Oceanography

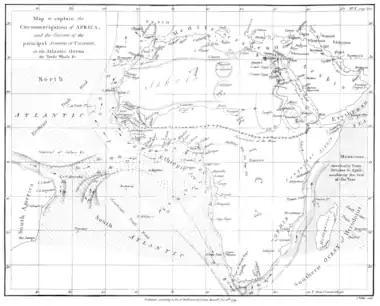
1799 map of the currents in the Atlantic and Indian Oceans, by James Rennell

Information on the currents of the Pacific Ocean was gathered by explorers of the late 18th century, including James Cook and Louis Antoine de Bougainville. James Rennell wrote the first scientific textbooks on oceanography, detailing the current flows of the Atlantic and Indian oceans. During a voyage around the Cape of Good Hope in 1777, he mapped ""the banks and currents at the Lagullas"". He was also the first to understand the nature of the intermittent current near the Isles of Scilly, (now known as Rennell's Current). The tides and currents of the ocean are distinct. Tides are the rise and fall of sea levels created by the combination of the gravitational forces of the Moon along with the Sun (the Sun just in a much lesser extent) and are also caused by the Earth and Moon orbiting each other. An ocean current is a continuous, directed movement of seawater generated by a number of forces acting upon the water, including wind, the Coriolis effect, breaking waves, cabbeling, and temperature and salinity differences.